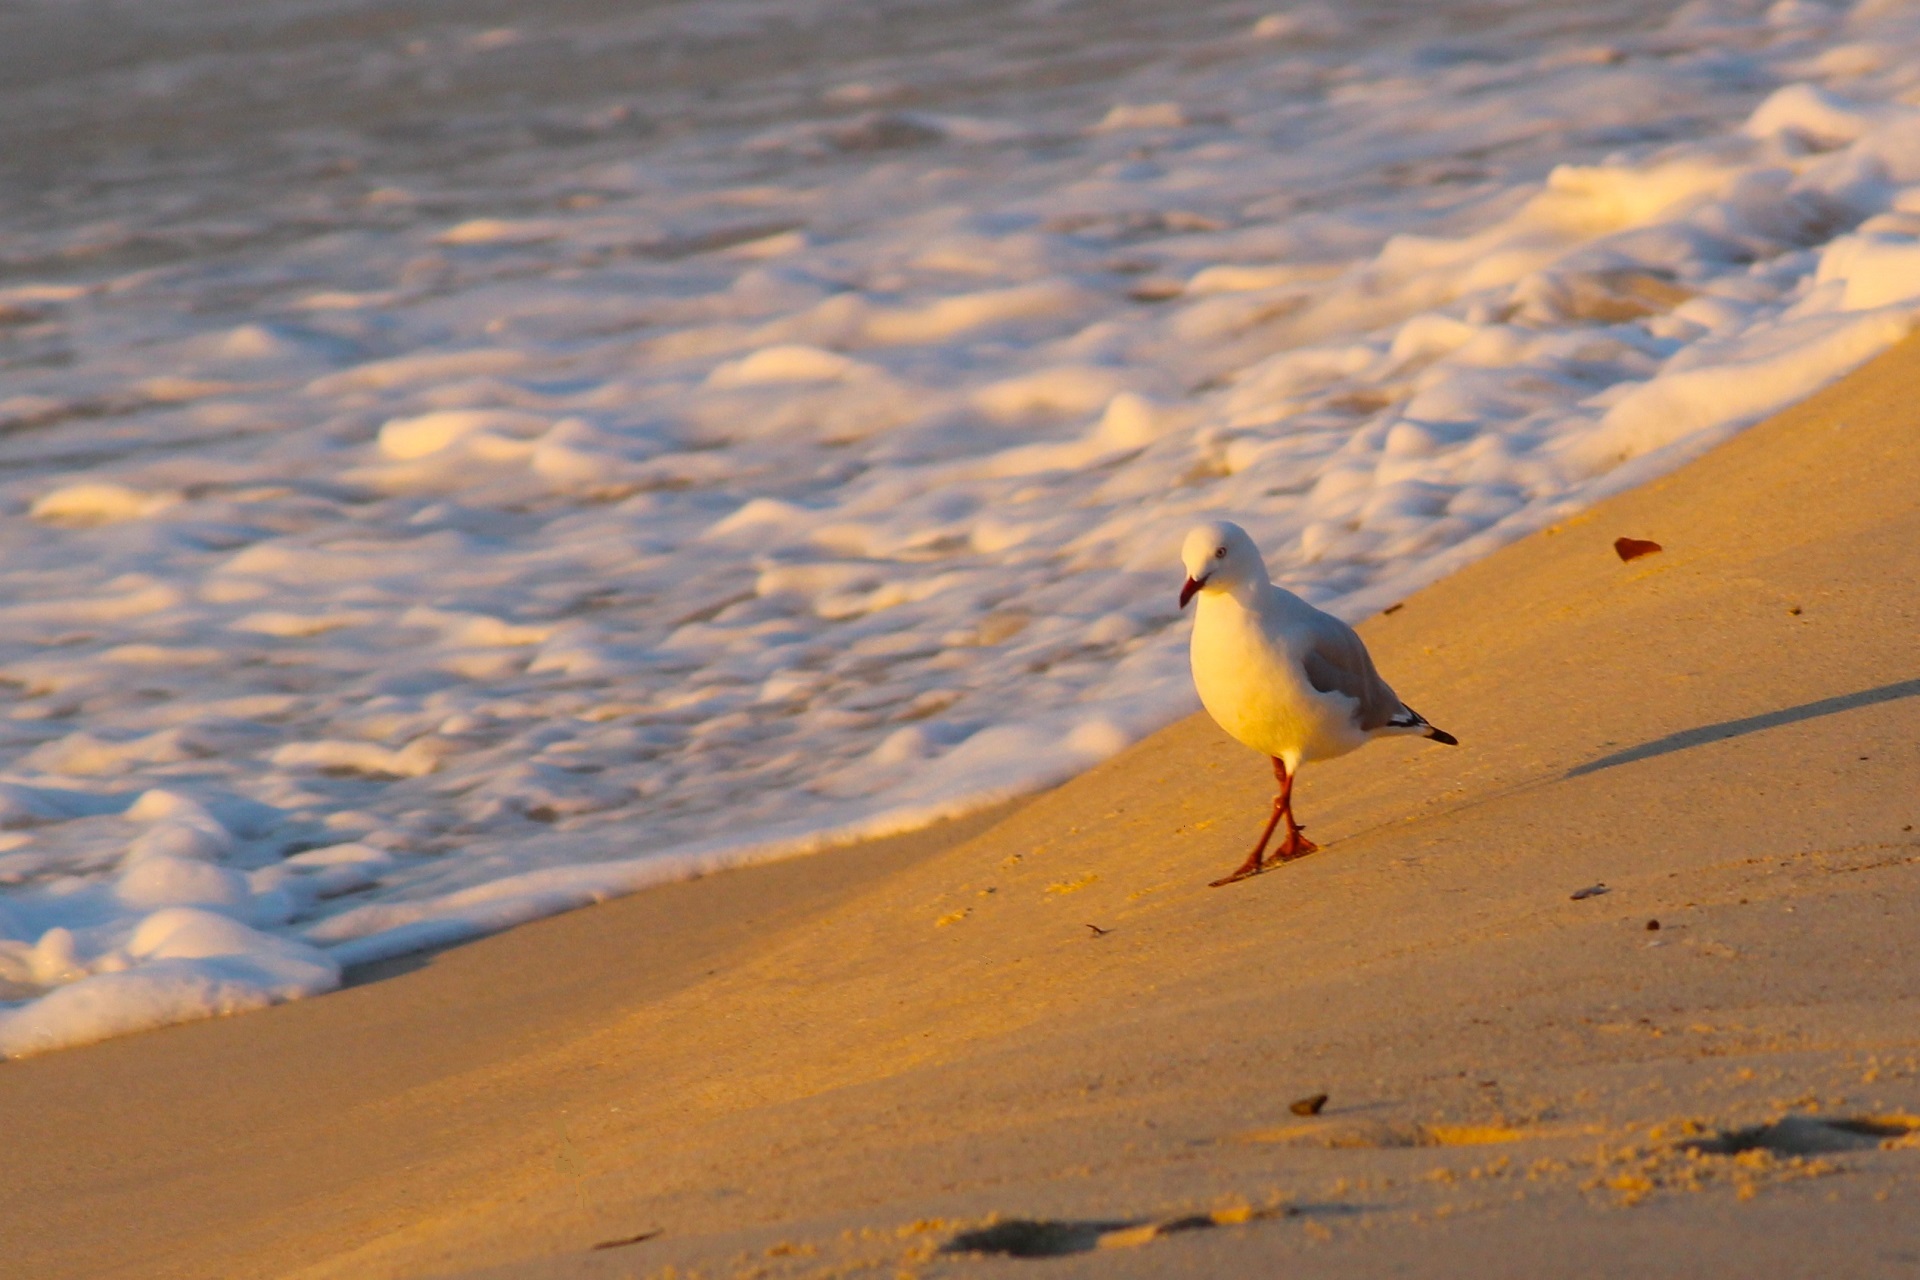
beach, landscape, sea, coast, water, nature, sand, ocean, walking, bird, wing, sunrise, sunset, sunlight, morning, shore, wave, tide, seagull, seaside, foam, wildlife, reflection, peaceful, seascape, yellow, habitat, natural environment, perching bird